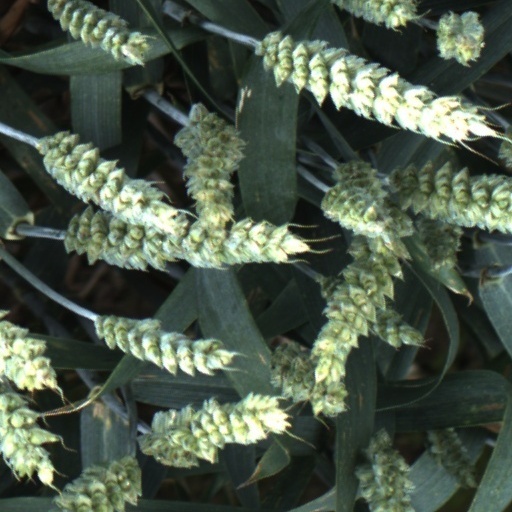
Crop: wheat